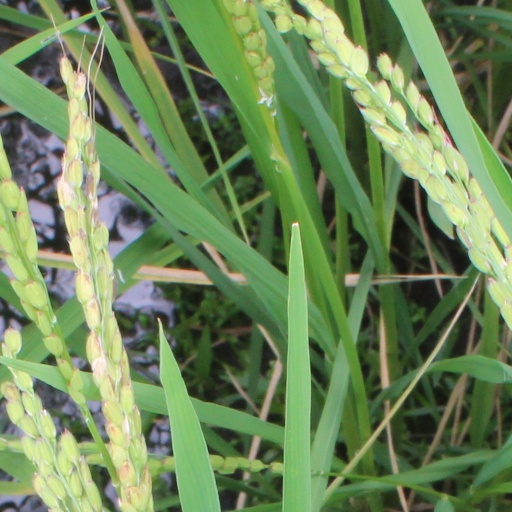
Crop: rice